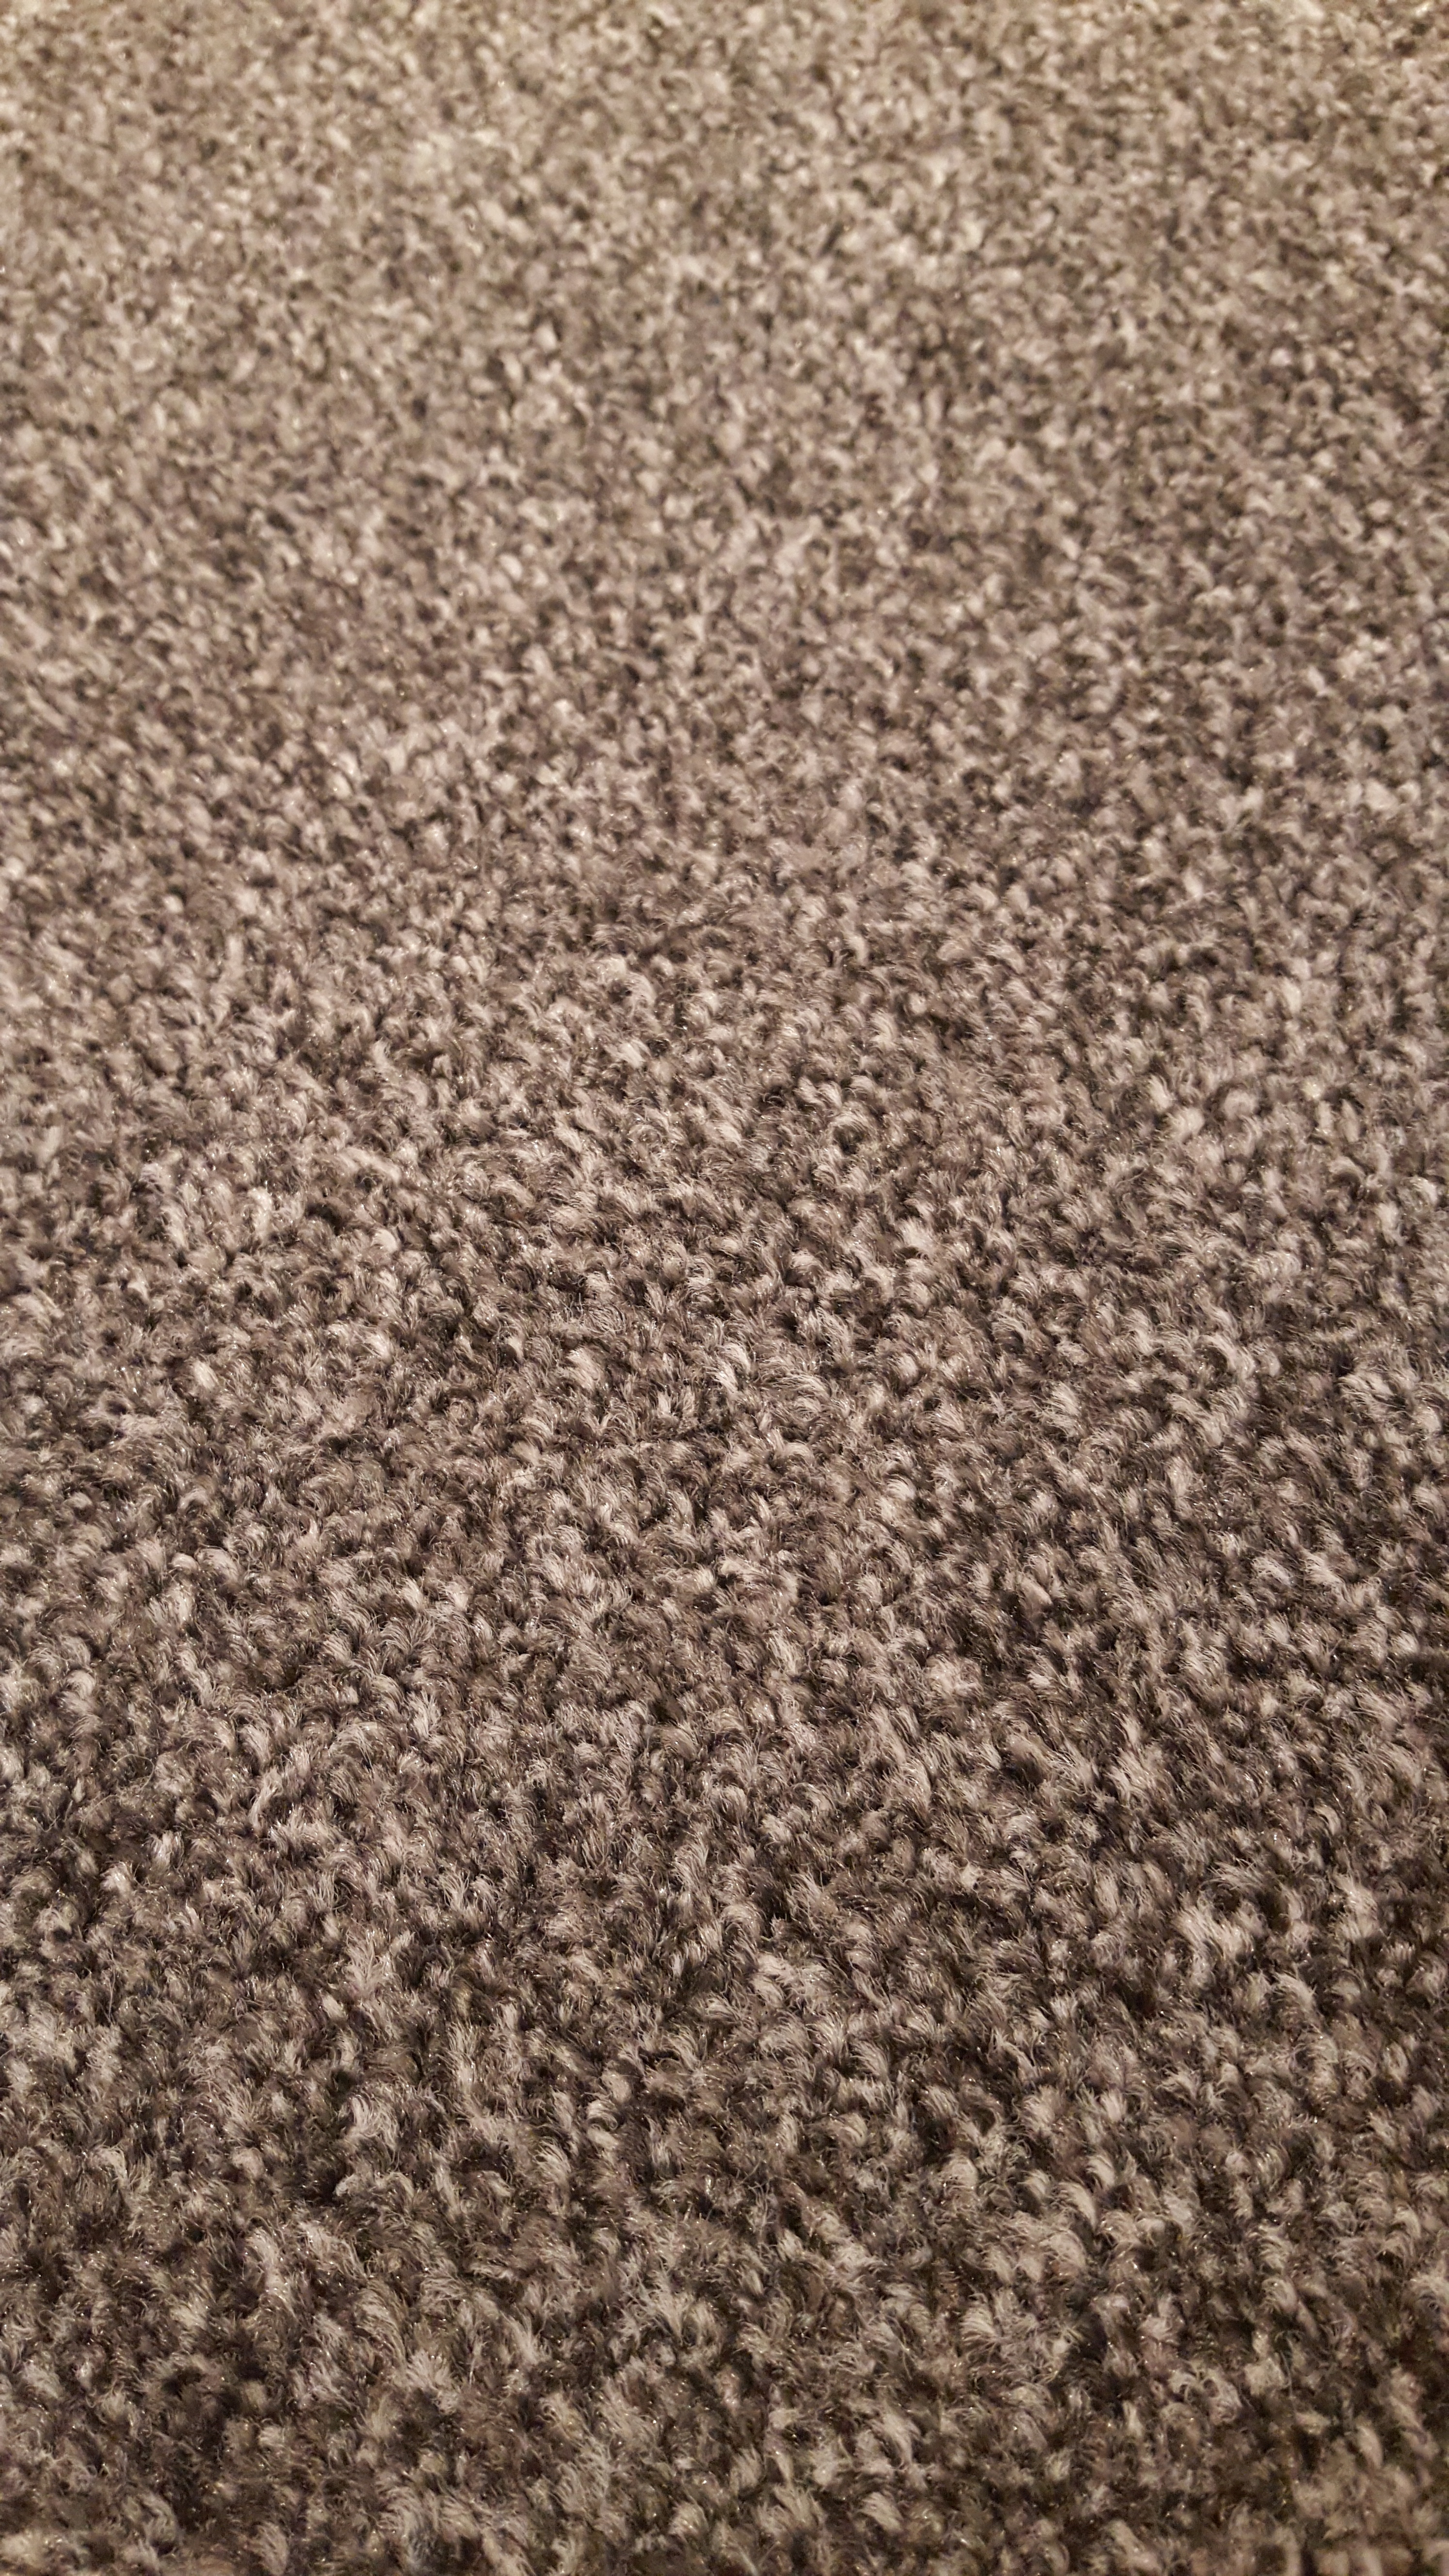
sand, wood, floor, asphalt, brown, soil, gravel, carpet, flooring, road surface, laminate flooring